Sophorolipid

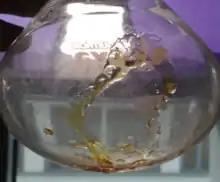
Honey-like viscous, oily, acidic sophorolipids produced by solid state fermentation (SSF) of "starmerella bombicola".

Sophorolipids are produced by various non pathogenic yeast species such as "Candida apicola", "Rhodotorula bogoriensis", "Wickerhamiella domercqiae", and "Starmerella bombicola". Recent research has meant sophorolipids can be recovered during a fermentation using a gravity separator in a loop with the bioreactor, enabling the production of >770 g/L sophorolipid at a productivity 4.24 g/L/h, some of the highest values seen in a fermentation process Desirable properties of biosurfactants are biodegradability and low toxicity. Sophorolipids produced by several yeasts belonging to "candida" and the "starmerella" clade, and Rhamnolipid produced by "Pseudomonas aeruginosa" etc.